Merauke Regency

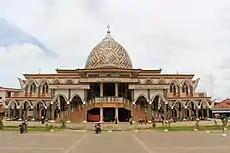
Al-Aqsha Grand Mosque in Merauke

A 2021 data from Central Agency on Statistics of Merauke Regency indicates that the majority of Merauke Regency population adheres to Christianity (52.84%). The Catholics makes up the majority of them (36.61%) and the remainings are Protestants (16.23%). Another significant religions in the regency is Islam (46.56%), followed by Buddhism (0.44%) and Hindu (0.16%).